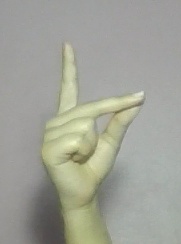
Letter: ta